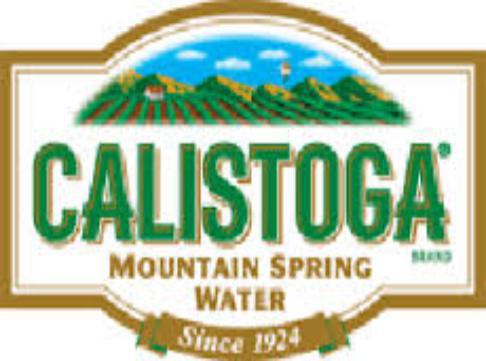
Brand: Calistoga
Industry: Food